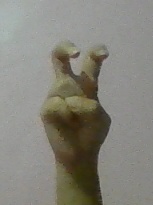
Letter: toot